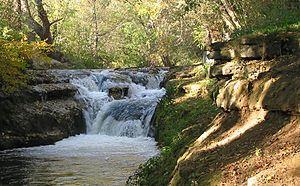
La rivière Fils est un cours d'eau qui coule dans le land du Bade-Wurtemberg en Allemagne.